Chromate and dichromate

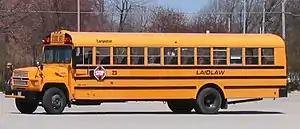
School bus painted in Chrome yellow

Approximately of hexavalent chromium, mainly sodium dichromate, were produced in 1985. Chromates and dichromates are used in chrome plating to protect metals from corrosion and to improve paint adhesion. Chromate and dichromate salts of heavy metals, lanthanides and alkaline earth metals are only very slightly soluble in water and are thus used as pigments. The lead-containing pigment chrome yellow was used for a very long time before environmental regulations discouraged its use. When used as oxidizing agents or titrants in a redox chemical reaction, chromates and dichromates convert into trivalent chromium, , salts of which typically have a distinctively different blue-green color.